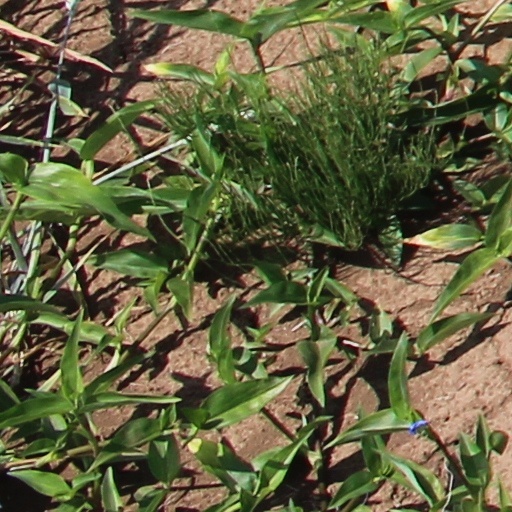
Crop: wheat